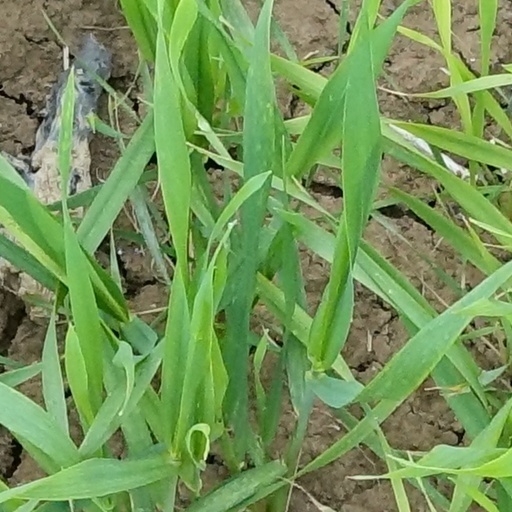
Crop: wheat